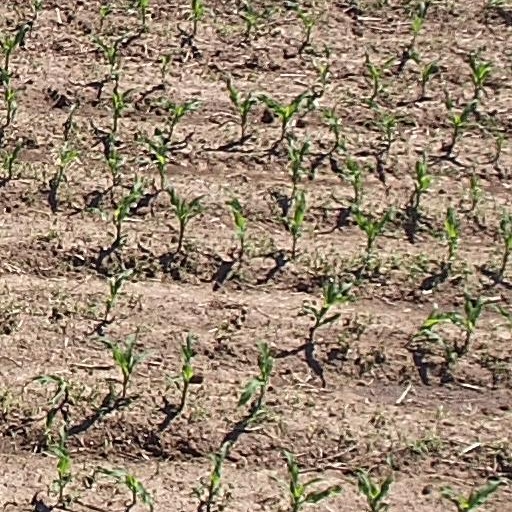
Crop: maize; corn